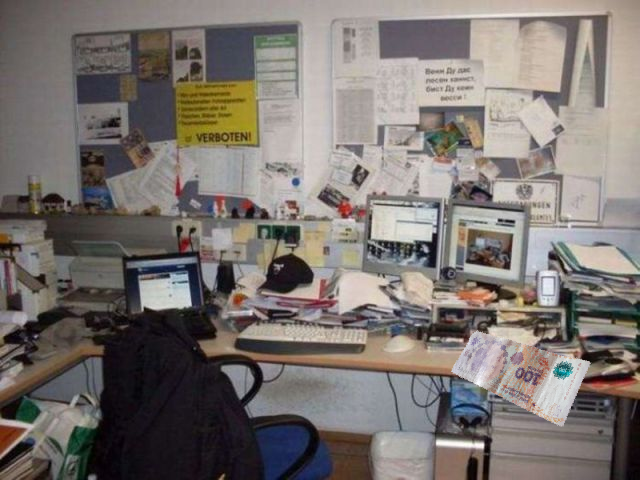
Denominación: 100